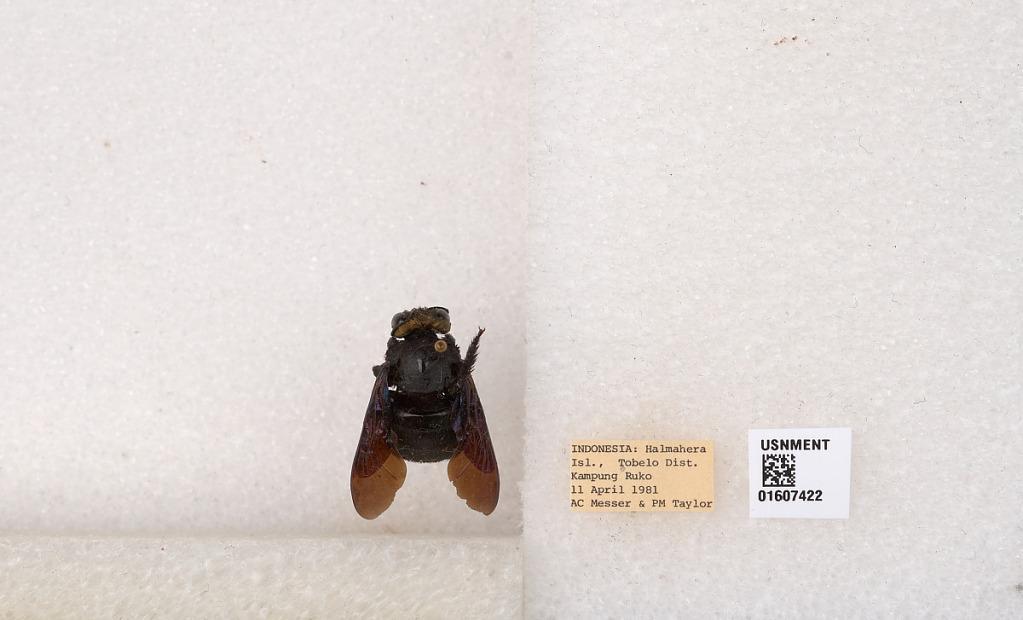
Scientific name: Xylocopa (Koptortosoma) coronata Smith
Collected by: A. Messer & P. Taylor
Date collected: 1981-4-11
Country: Indonesia
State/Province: North Maluku
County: Tobelo
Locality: Halmahera Isl., Kampung Ruko
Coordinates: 0.878136, 127.679